Kornberg (Gruibingen)

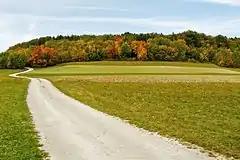
Kornberg Gruibingen

In 2004, Kornberg and its southern foothills Barn were recorded as the nature reserve Kornberg. The reserve covers an area of 189.8 ha. Protective purpose is the preservation and promotion of ecologically diverse, small-scale and interlinked landscape elements with juniper heath, succession areas, hedges, extensively farmed species-rich meadows, some economic fields and natural deciduous forests with their typical animal and plant species. The preservation of a cultural landscape as a witness partly historical use patterns, in particular the conservation of juniper heathland and extensively farmed meadows.